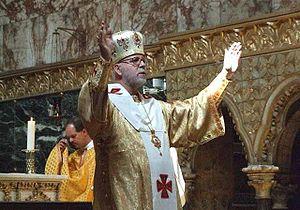
Un omophorion ou omophore, en grec: ώμοφόριον, est une large et longue bande d'étoffe de soie, brodée et ornée de croix, que les patriarches et les métropolites portent autour du cou depuis les premiers siècles. C'est l'équivalent grec du pallium dans l'Église latine mais qui n'est porté que par le pape, et certains archevêques métropolitains, alors qu'il est aussi porté par les évêques dans les Églises orientales. Une extrémité tombe par-derrière sur l'épaule et l'autre par-devant jusqu'aux genoux.